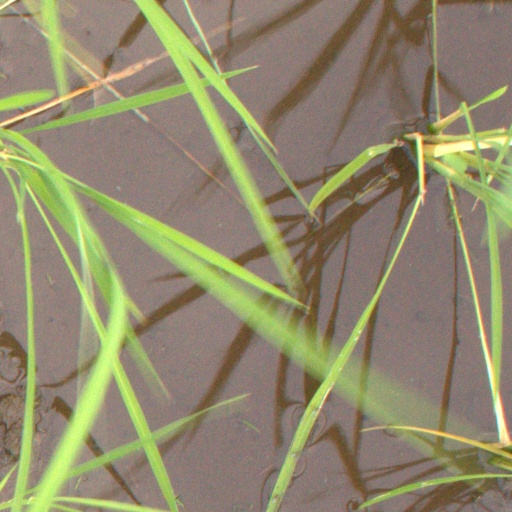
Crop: rice